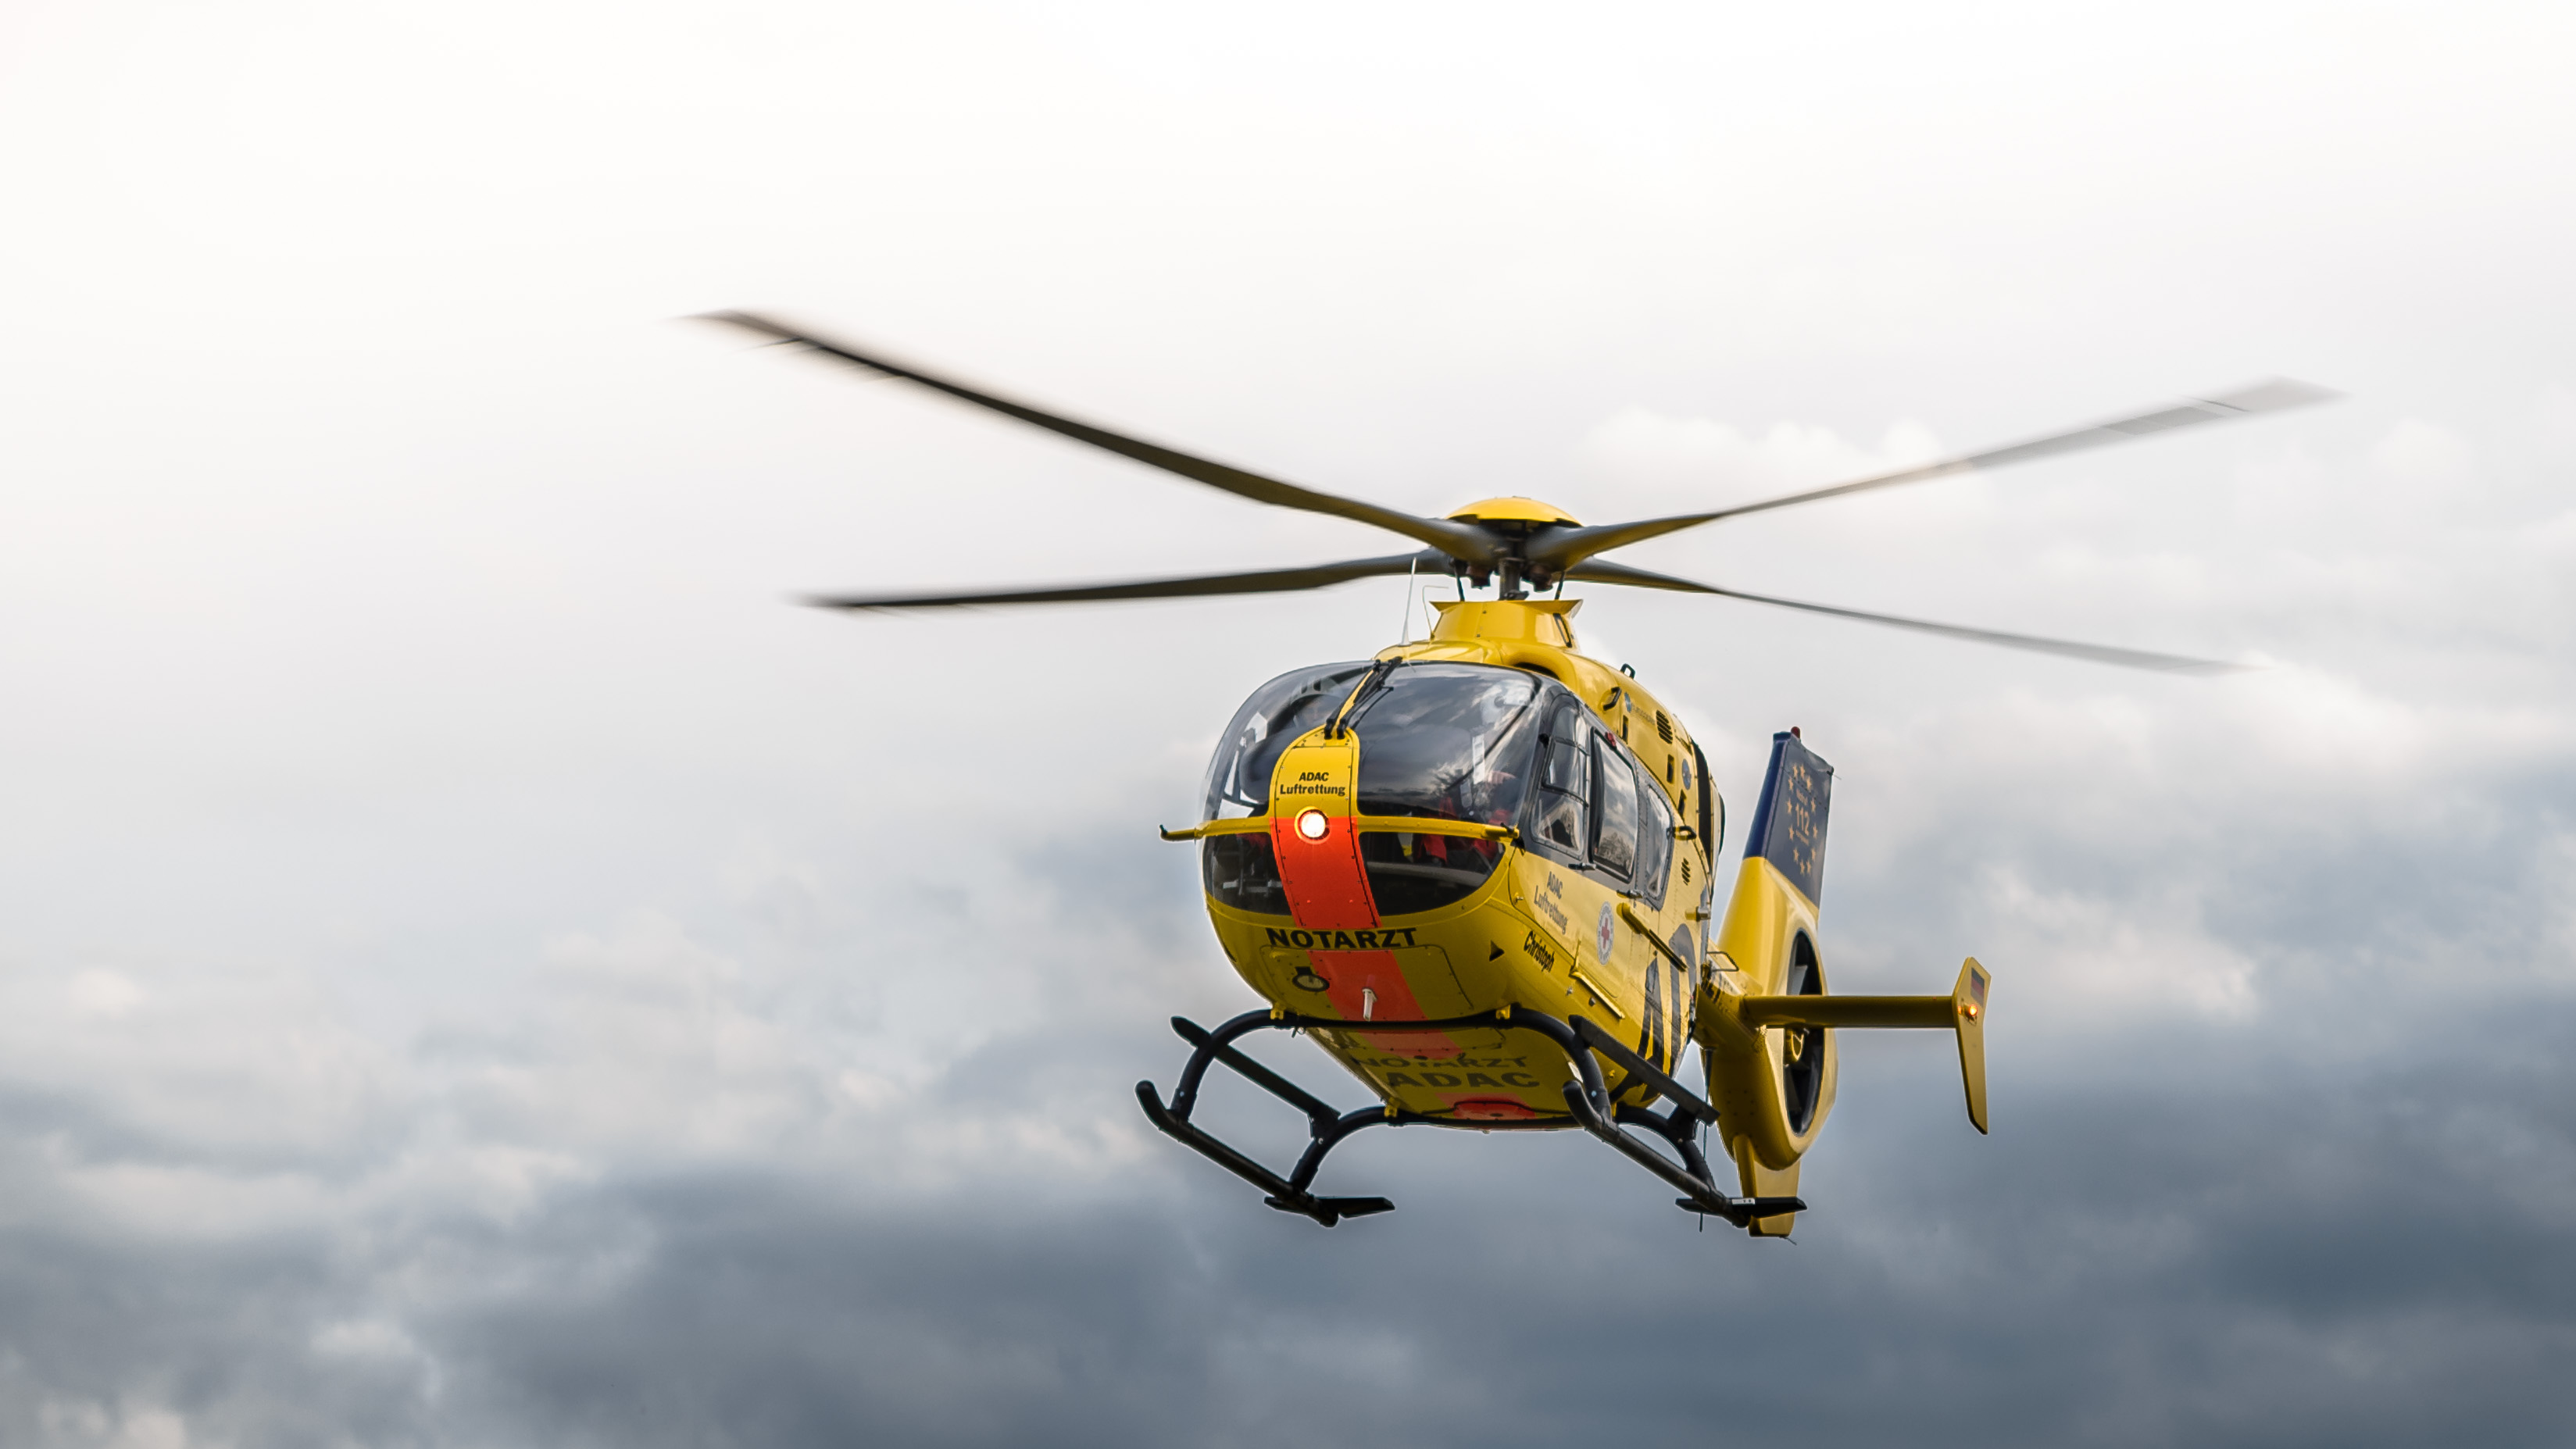
aircraft, vehicle, aviation, flight, helicopter, christoph, bayreuth, adac, hubschrauber, ec135, dhopi, hummeltal, rotorcraft, atmosphere of earth, helicopter rotor, military helicopter